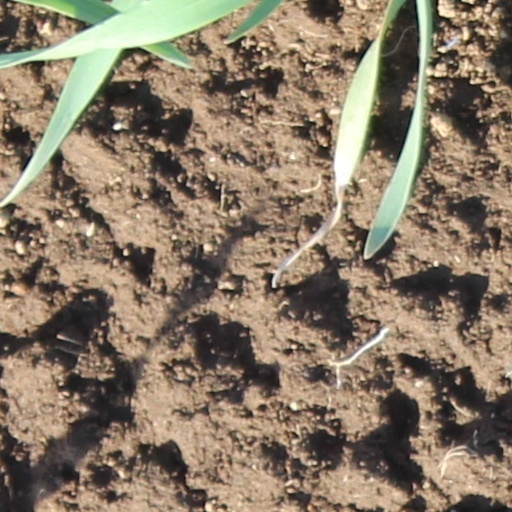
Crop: wheat